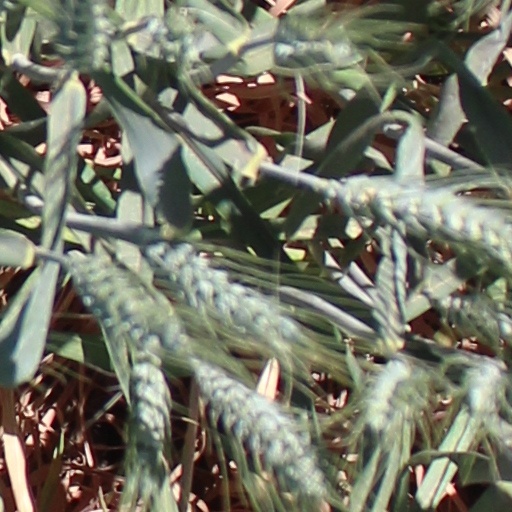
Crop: wheat